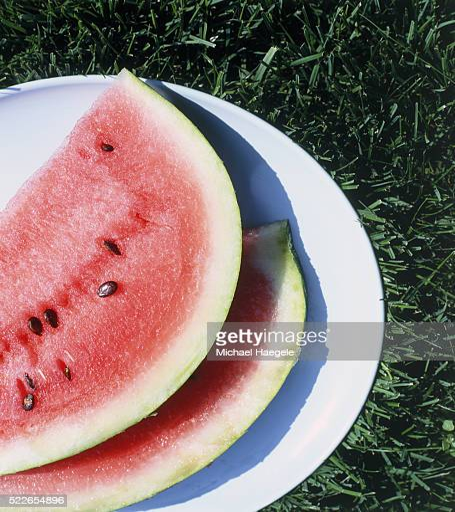
slices of watermelon on a plate